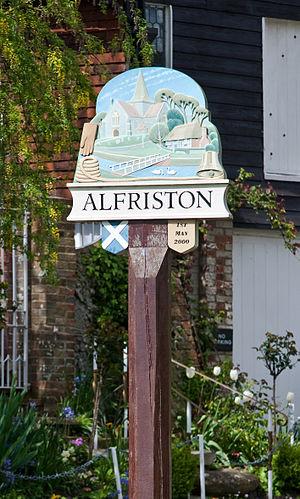
Alfriston est un village et une paroisse civile dans le district de Wealden, en Angleterre. Le village se trouve dans la vallée de la rivière Cuckmere, à environ six kilomètres au nord-est de Seaford et au sud de la route principale A27. C'est aussi une partie de la circonscription de Polegate.